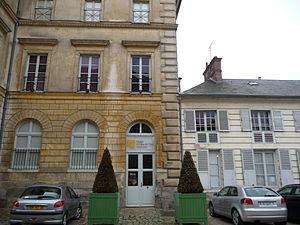
La façade du musée du jeu de l'oie à Rambouillet.
Le musée du jeu de l'oie, situé à Rambouillet, accueille la collection de Pierre Dietsch. Celle-ci a été exposée de 2001 à 2011 ; elle est aujourd'hui conservée en réserve.